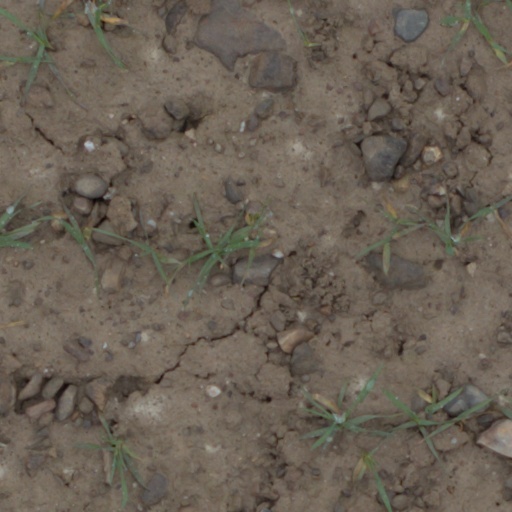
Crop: wheat